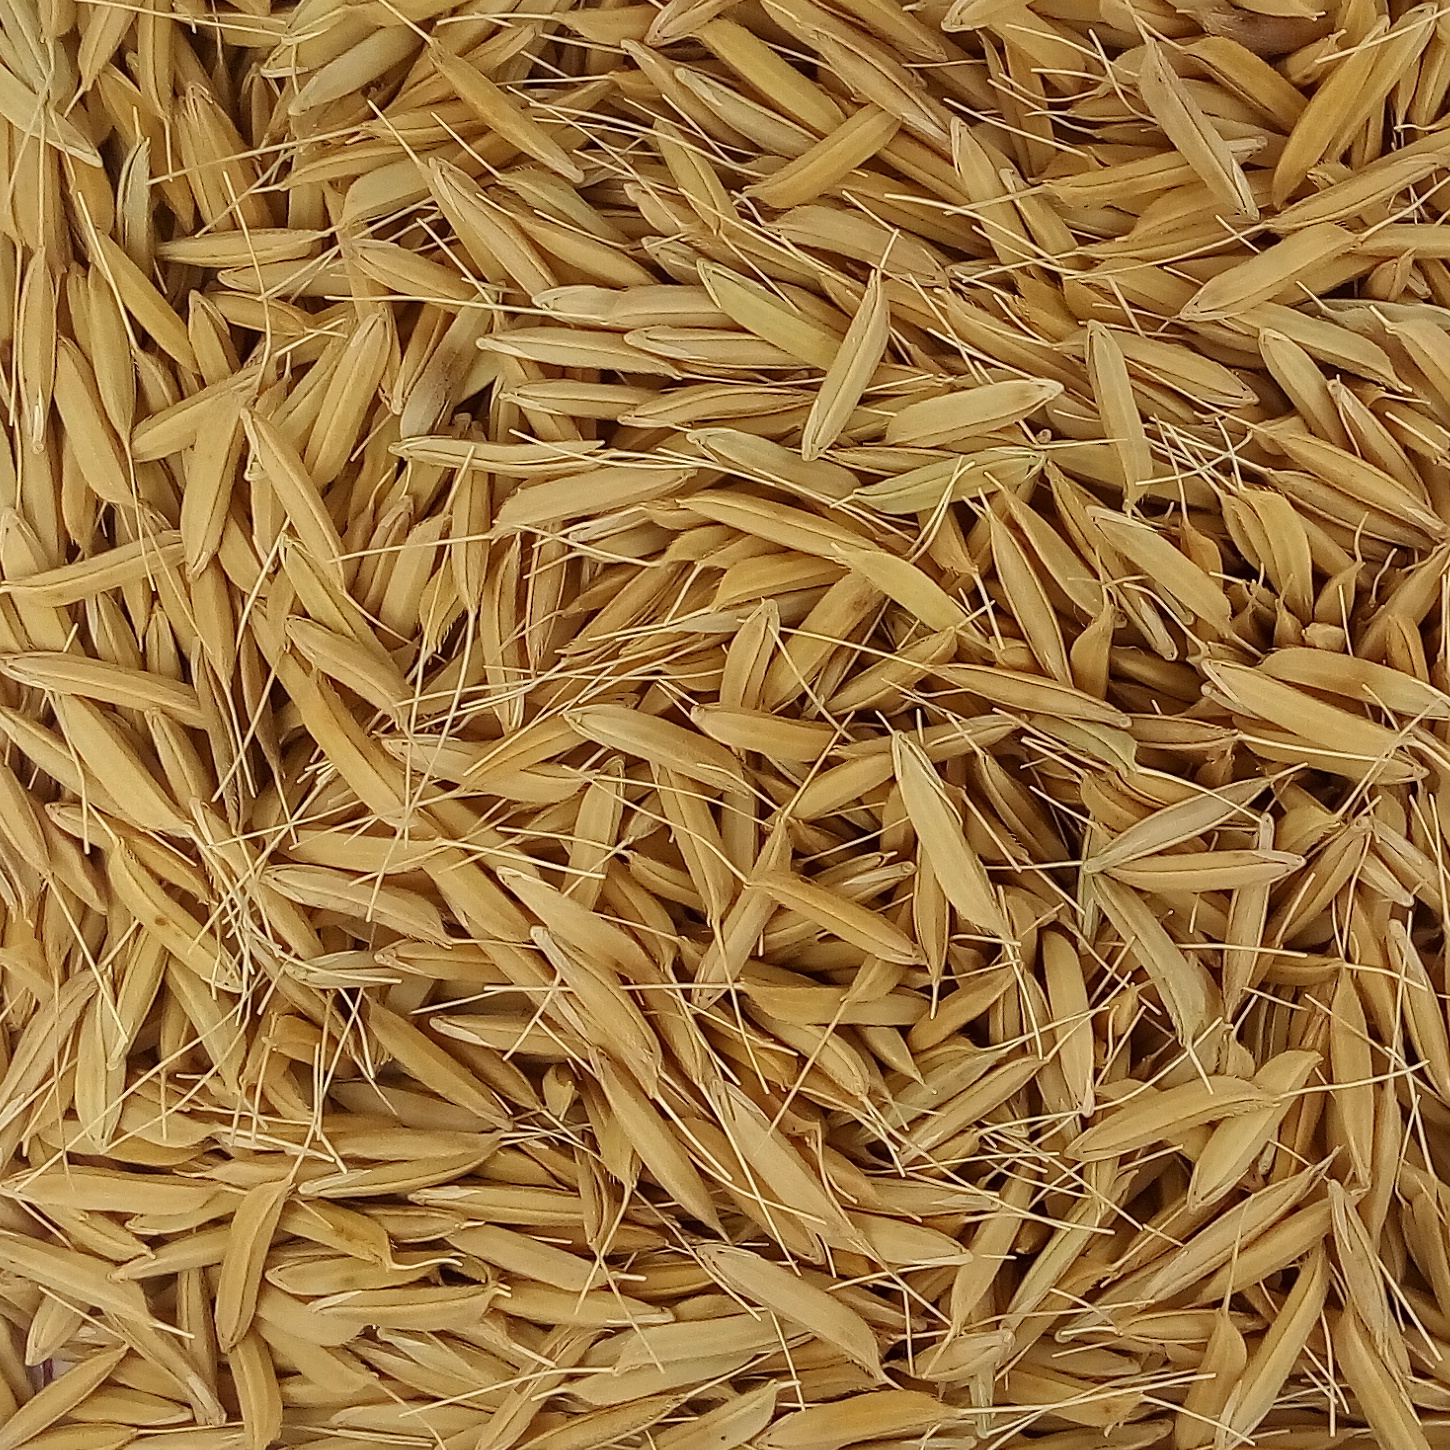
Rice seed variety: PB1